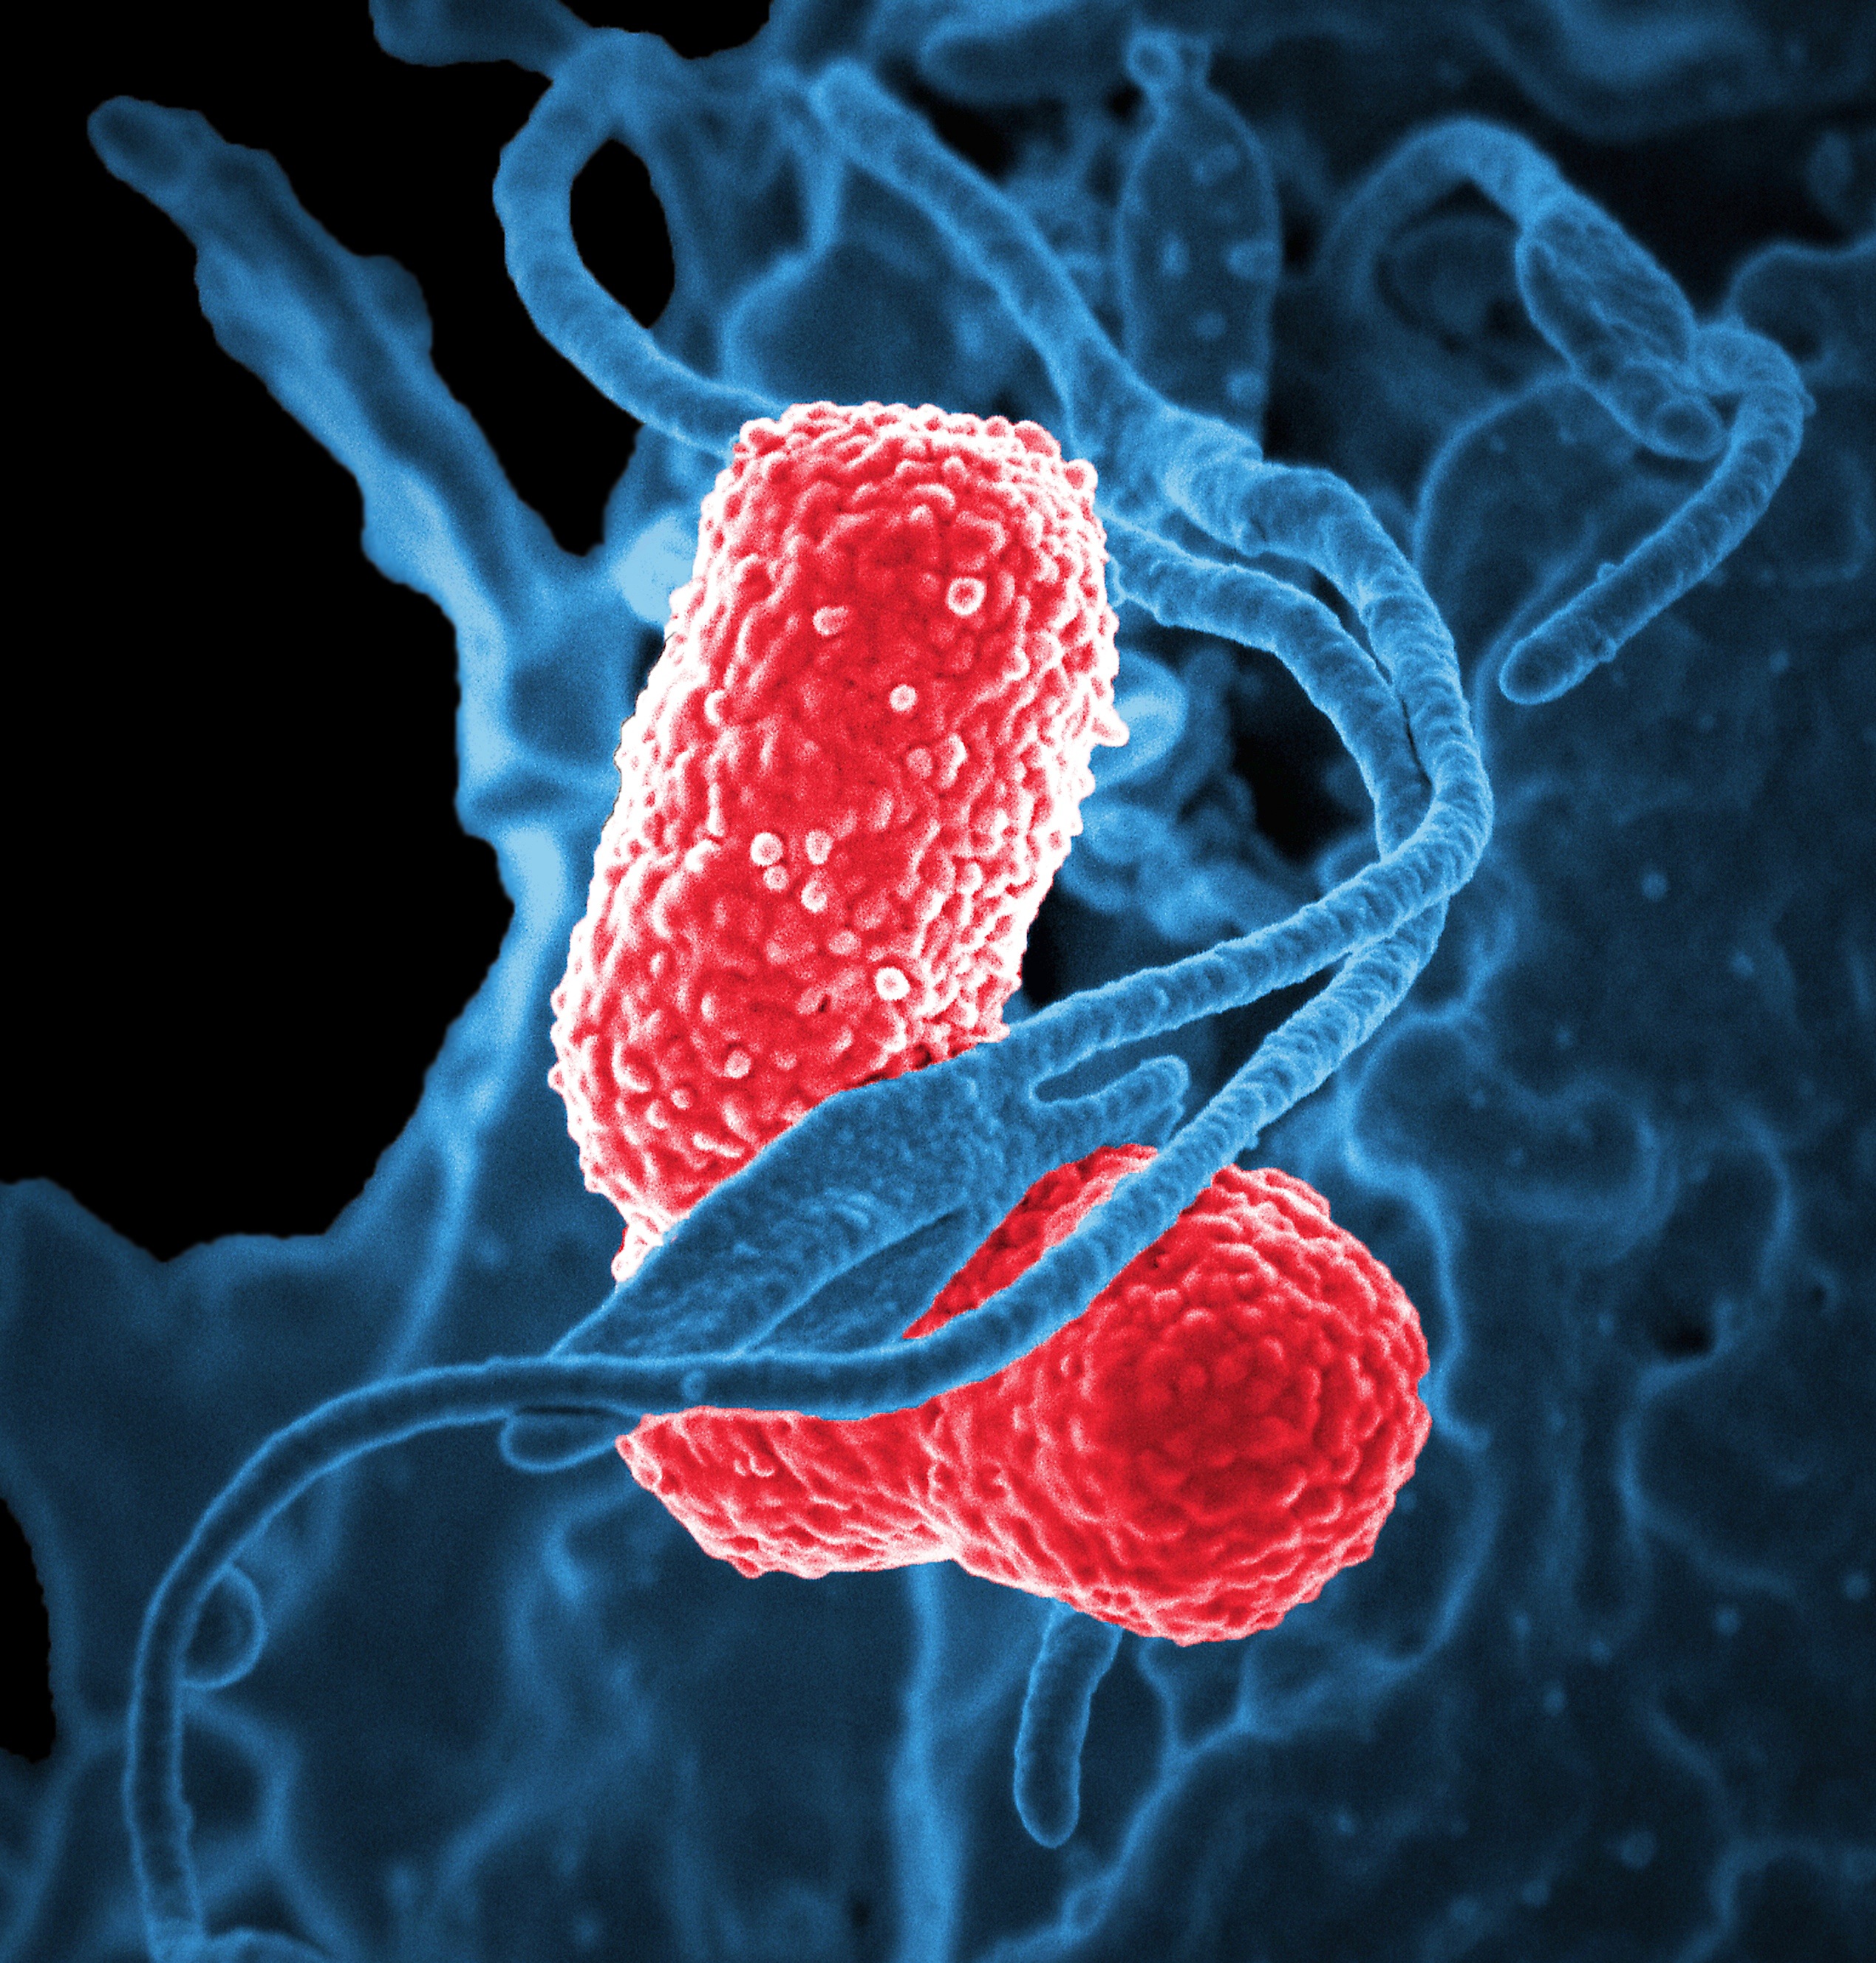
hand, plant, flower, petal, heart, red, produce, macro, health, human body, science, illustration, organ, bacteria, epidemic, macro photography, organism, valentine's day, sickness, sense, pathogen, microbiology, pneumonia, electron microscope, klebsiella pneumoniae, stained red, bacterium, blue stain, white blood cell, computer wallpaper